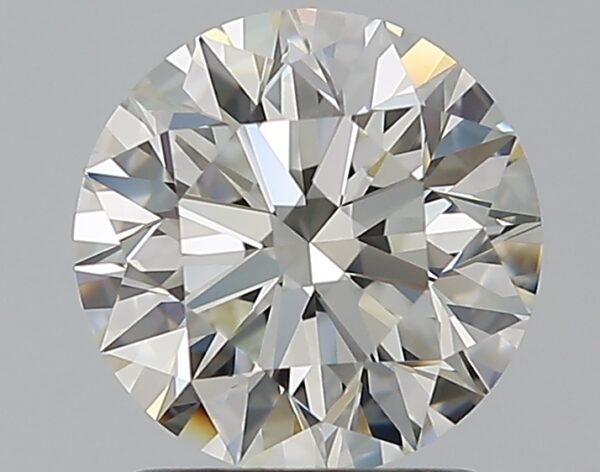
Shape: round
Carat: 1.5
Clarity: VVS2
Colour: I
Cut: EX
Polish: EX
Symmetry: EX
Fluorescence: N
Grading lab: GIA
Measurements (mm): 7.26 x 7.3 x 4.57